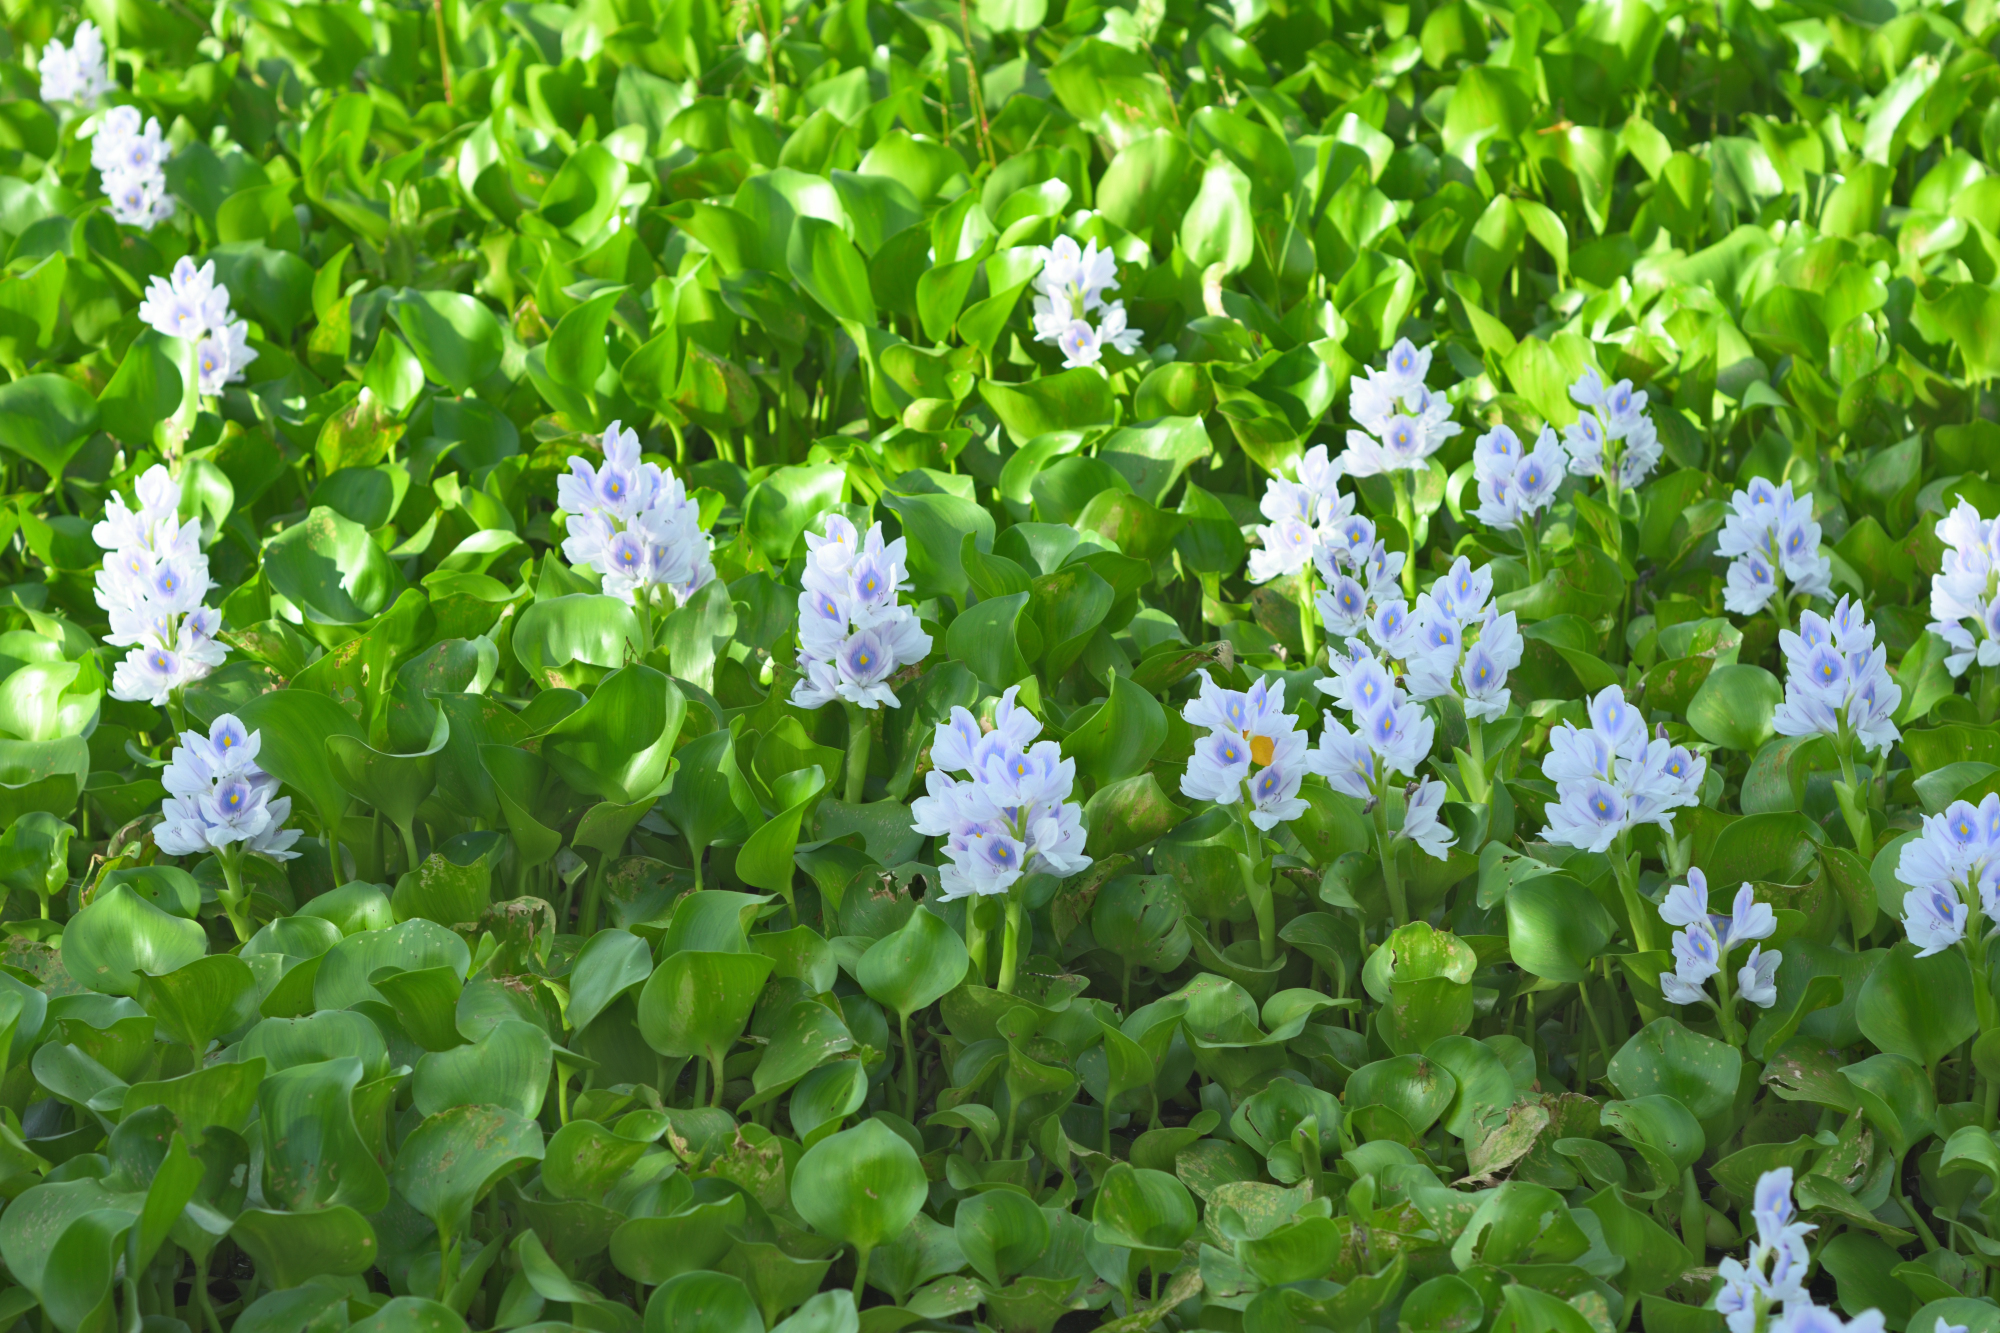
Water Hyacinth - Khurushkul Pond, Bangladesh
Water hyacinth (Eichhornia crassipes) coverage in a freshwater pond near Khurushkul, Cox's Bazar, Bangladesh. Photographed on 9 August 2026 during the monsoon season. Follow-up survey of the pond documented in the June 2026 water lily / water hyacinth dataset.
Location: Khurushkul, Cox's Bazar, Chattogram, Bangladesh
Keywords: water hyacinth, Eichhornia crassipes, invasive aquatic plant, pond, freshwater wetland, monsoon, Bangladesh, Khurushkul, Cox's Bazar, botanical photography, aquatic vegetation, golamrob